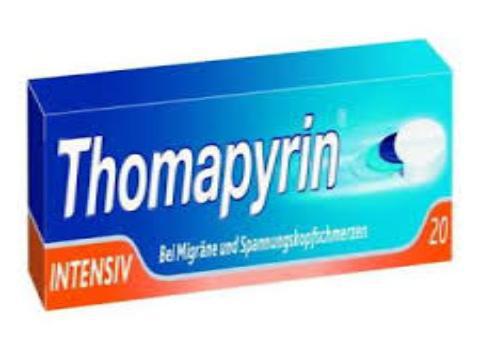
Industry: Medical